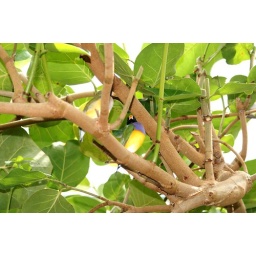
two birds... that were in the butterfly house